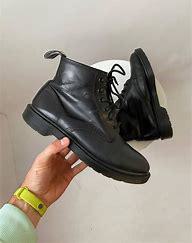
Brand: Dr.
Model: Martens 100